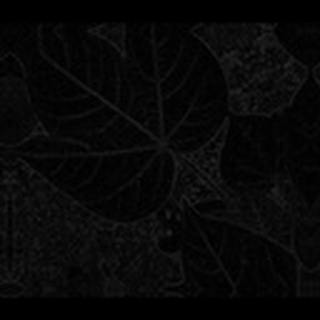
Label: healthy_cotton